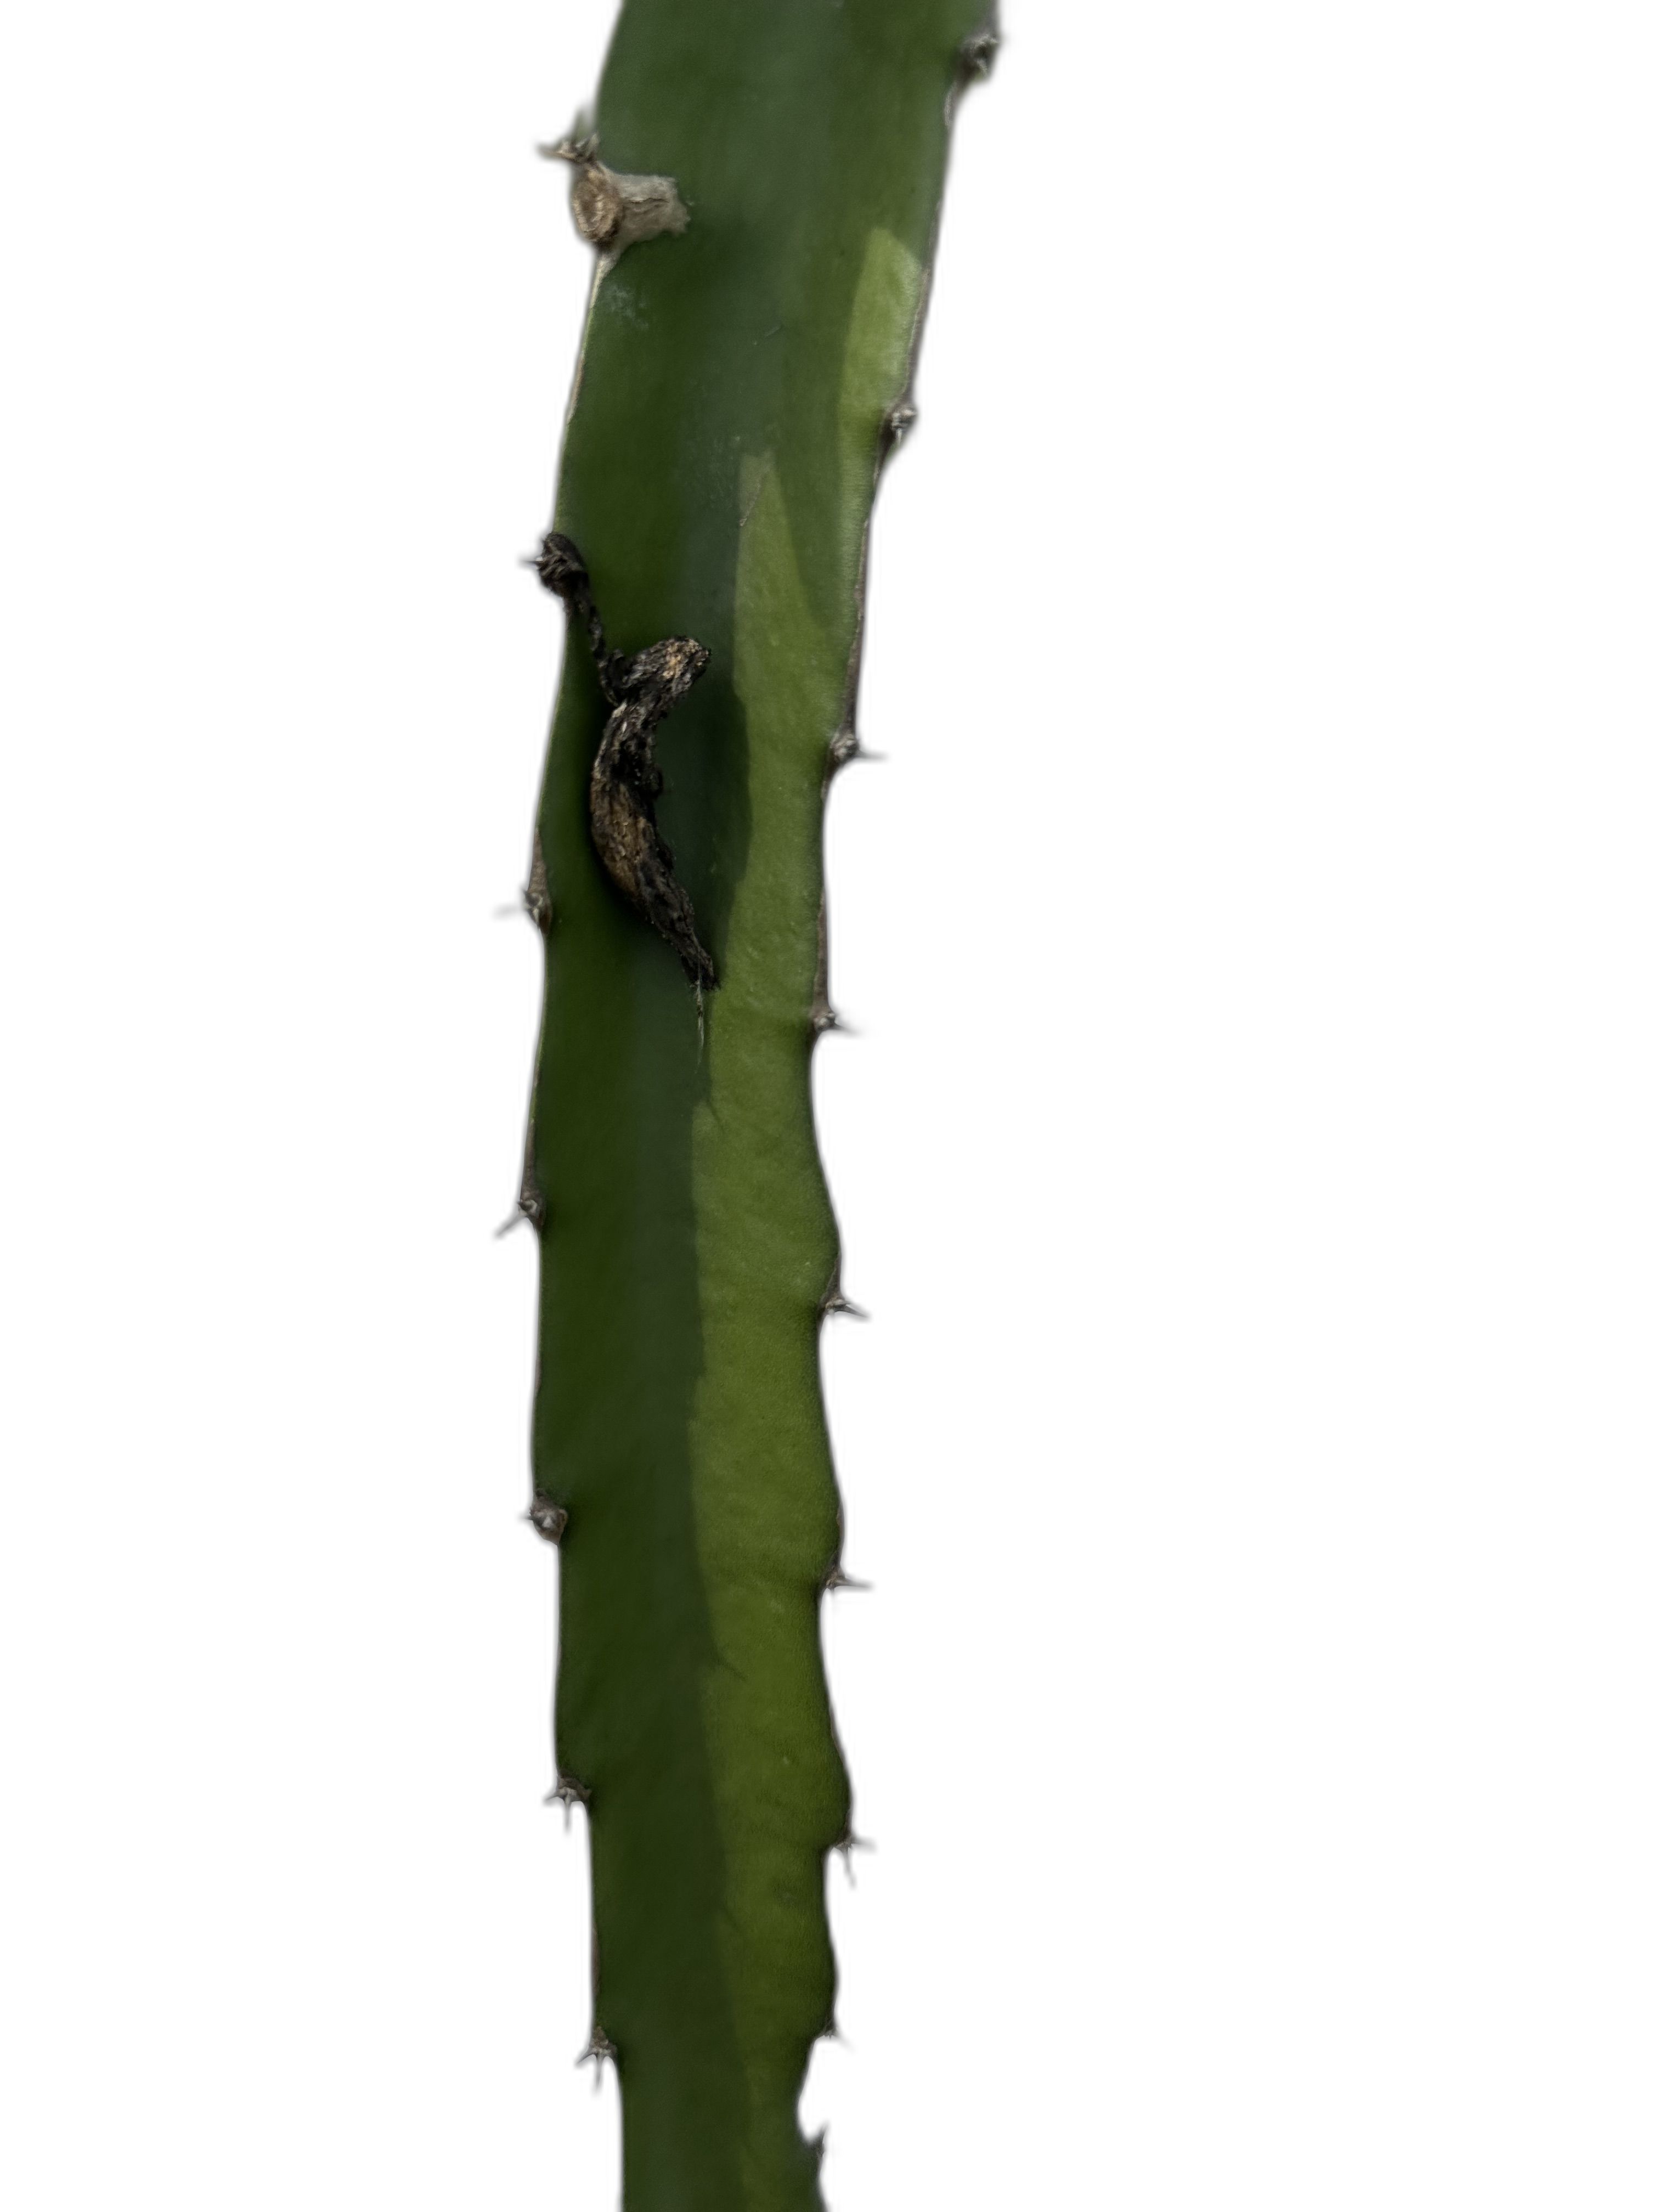
Label: Good leaf